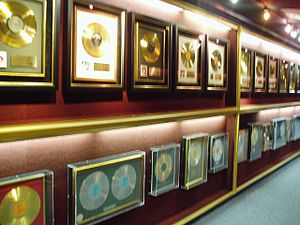
Elvis Presleys hæderspriser / Hæder for sangene / Guld- og Platinplade
Et lille udsnit af de mange Guldplader, fotograferet på Graceland
Elvis Presleys hæderspriser er en titel og et begreb, der skal dække over de mange priser og nomineringer som Elvis Presley modtog gennem sin 23 år lange karriere, samt efter hans død som 42-årig i august 1977. Især indenfor pladesalget er strømmen af Guld- og Platinplader fortsat gennem årene og bliver fortsat suppleret med jævne mellemrum.